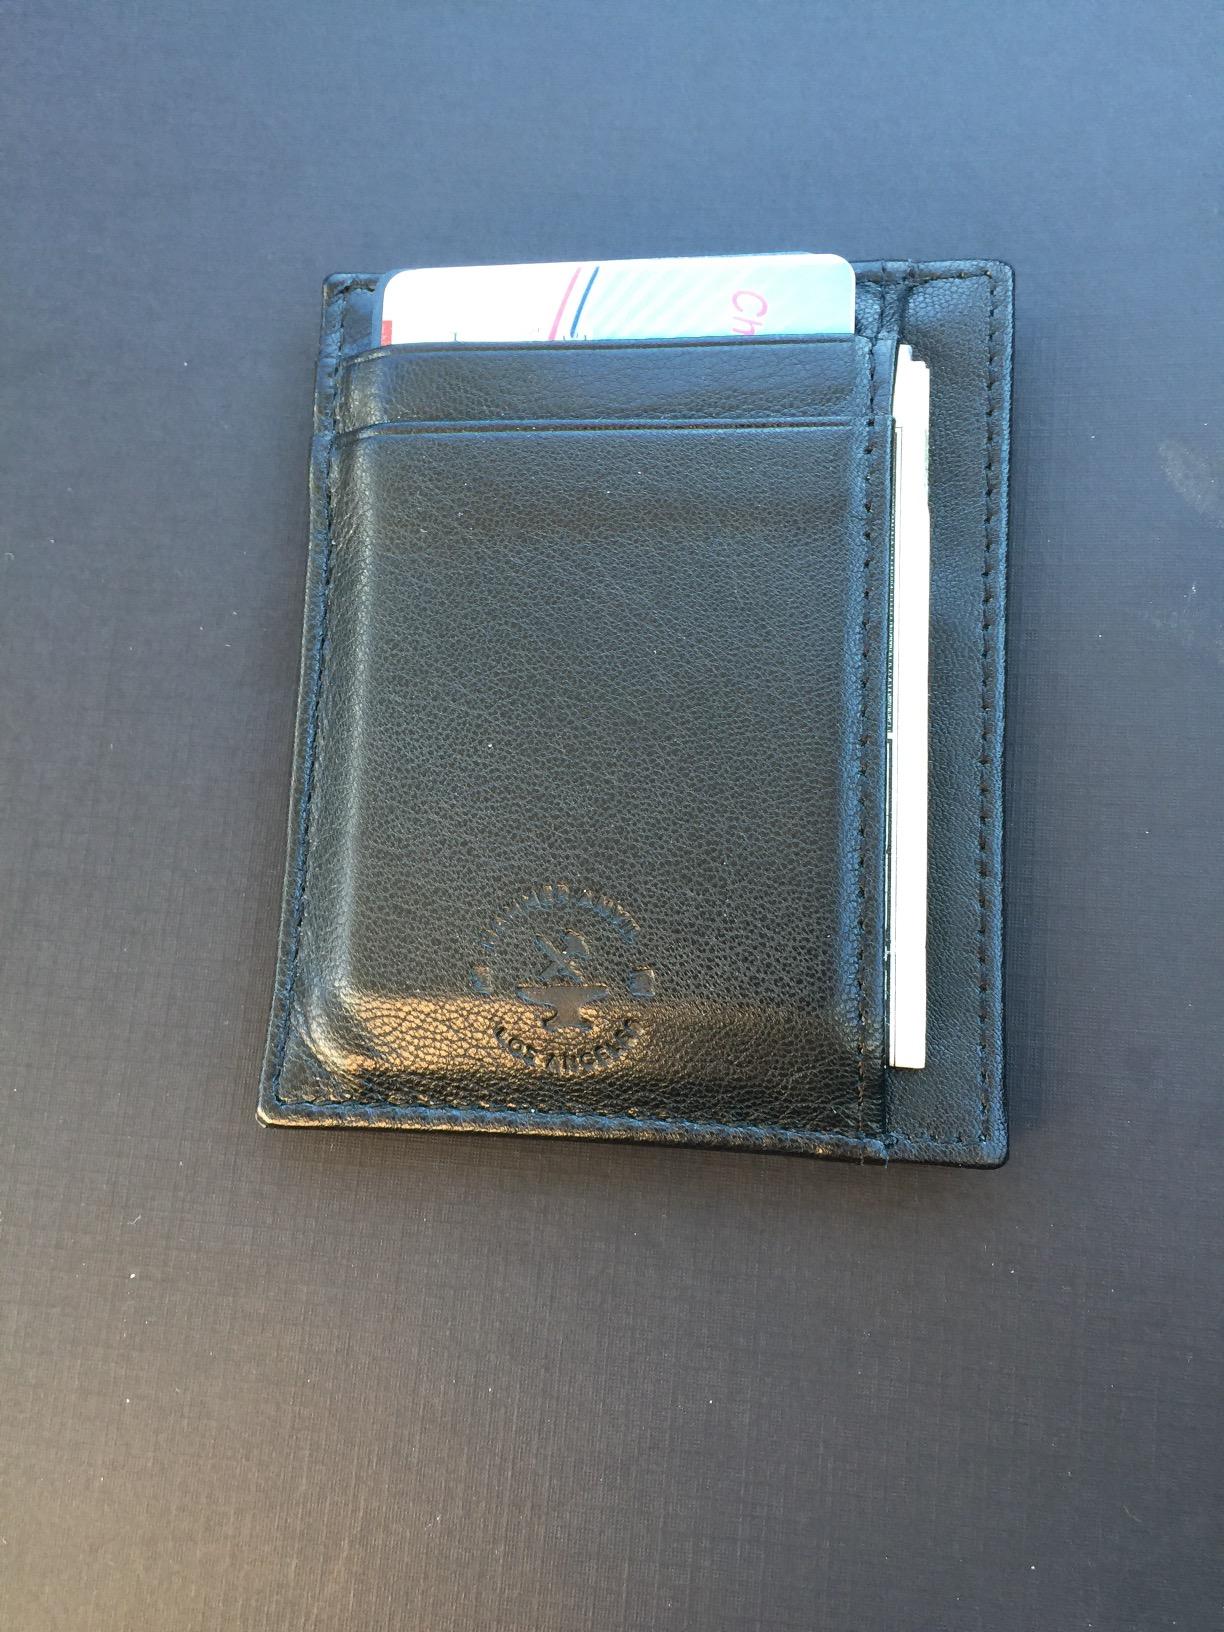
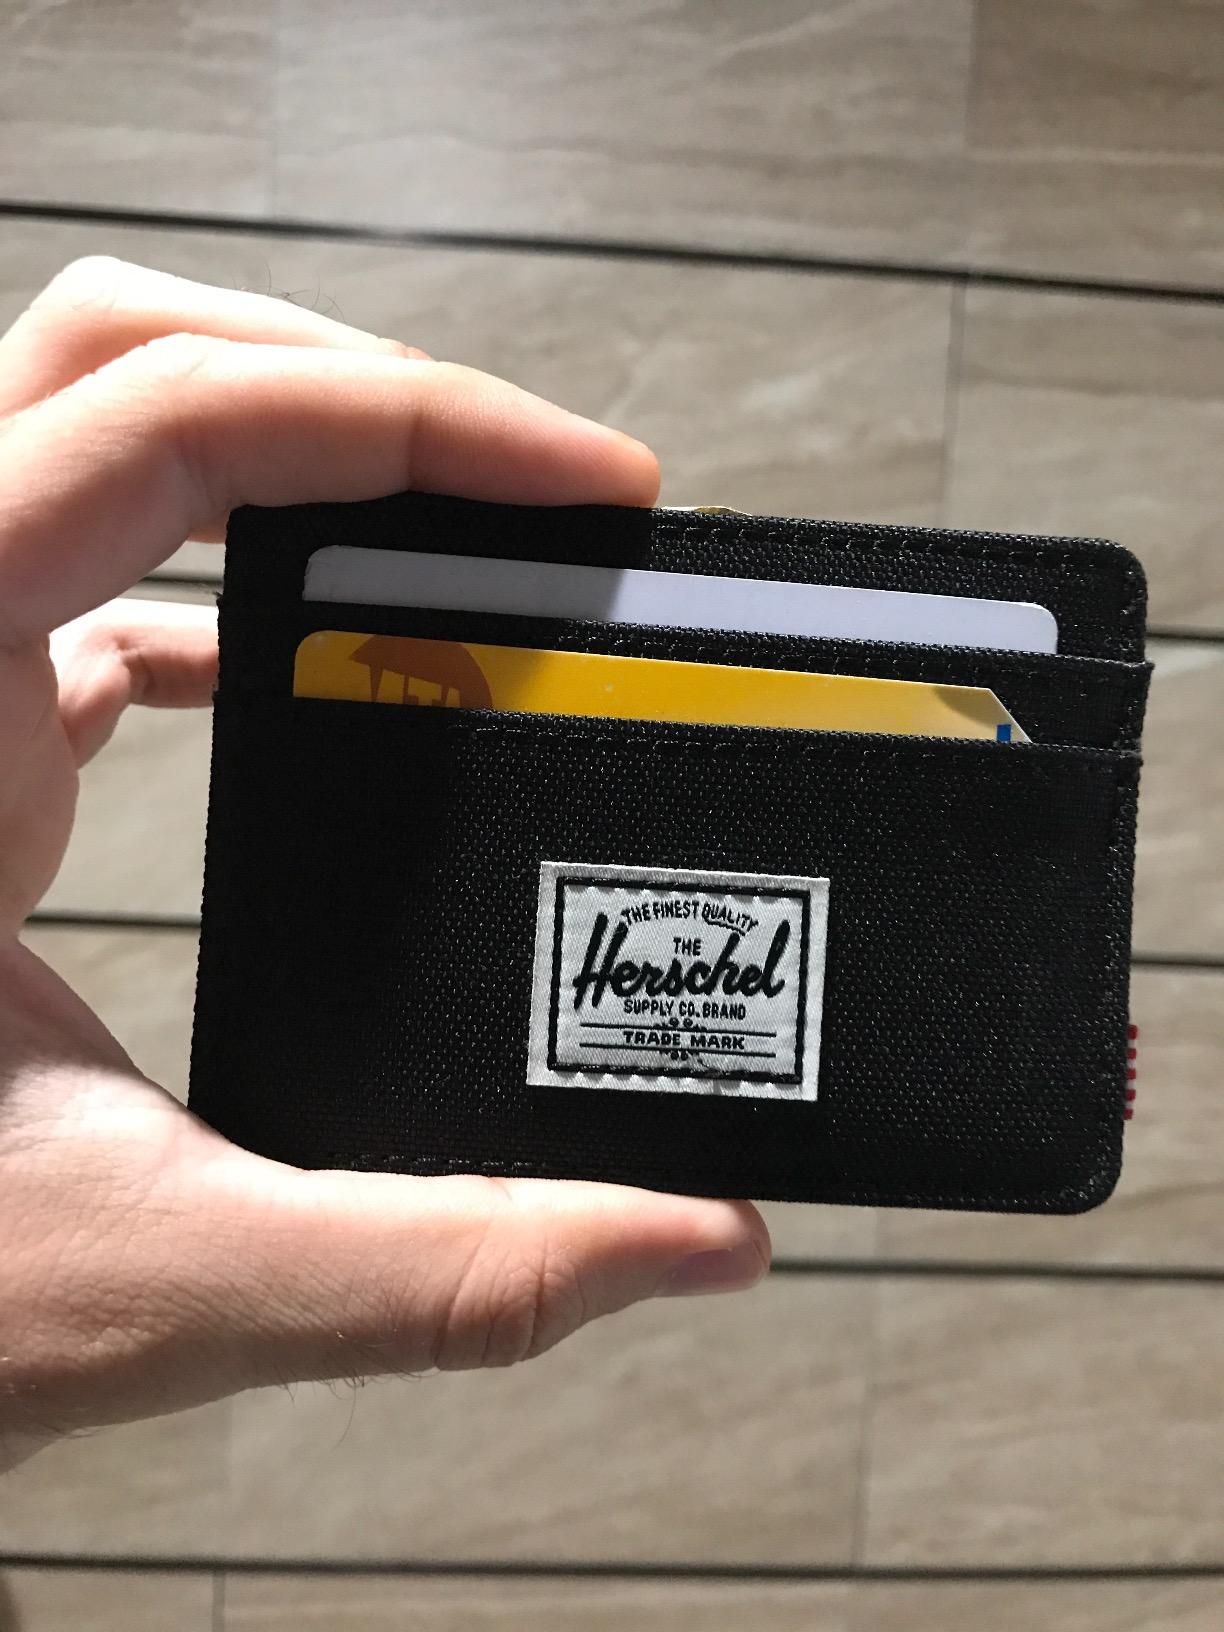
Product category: accessories_wallet
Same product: no